Lance Mackey

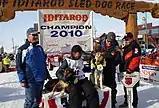
Lance Mackey following his 2010 Iditarod Win

Lance Mackey's career as a sled dog musher began with his first appearance in the 2001 Iditarod–placing 36th out of the 57 who finished the race and winning a mere $1046.00. By 2007, Mackey had quickly moved up the ranks to become the first person to win both the Yukon Quest and Iditarod in the same year. Mackey continued to set high standards: in 2008, he won the Tustumena 200, followed by his fourth consecutive Yukon Quest win and his second Iditarod win. While he chose not to run the Yukon Quest the next year, Lance captured his third consecutive Iditarod in 2009. In 2010, Mackey rejoined the fray, finishing second in the Yukon Quest and also securing his 4th consecutive Iditarod win before sliding out of the top ten in the 2011 race, much to the dismay of multiple news reporters. After his 2010 win, Mackey was unable to secure a position in the top 10 Iditarod finishers despite five different attempts. On May 7, 2020, the Iditarod announced that due to a failed drug test, Lance Mackey's 21st-place finish at the 2020 Iditarod would be vacated. Mackey's urine sample taken in White Mountain, a standard operating procedure for the first thirty mushers arriving at the checkpoint, tested positive for methamphetamine. After this setback, Mackey did not participate in the 2021 Iditarod.